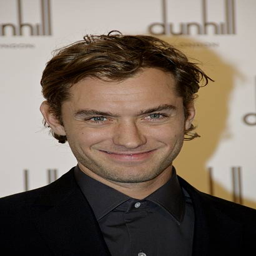
actor attends the 40th anniversary party at the - fifth floor during his promotional visit .